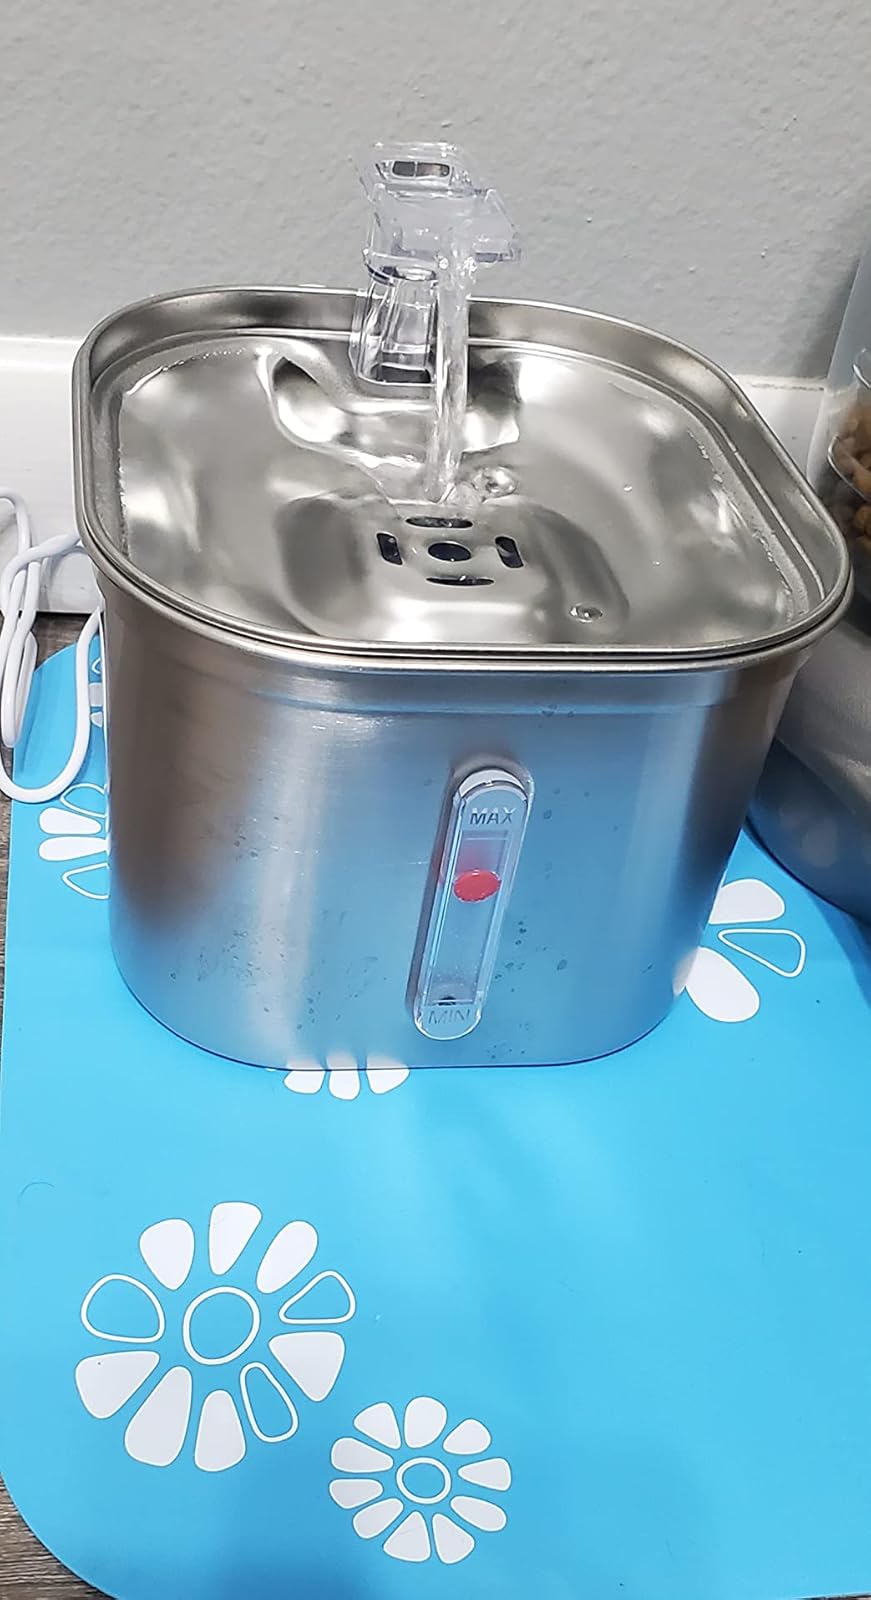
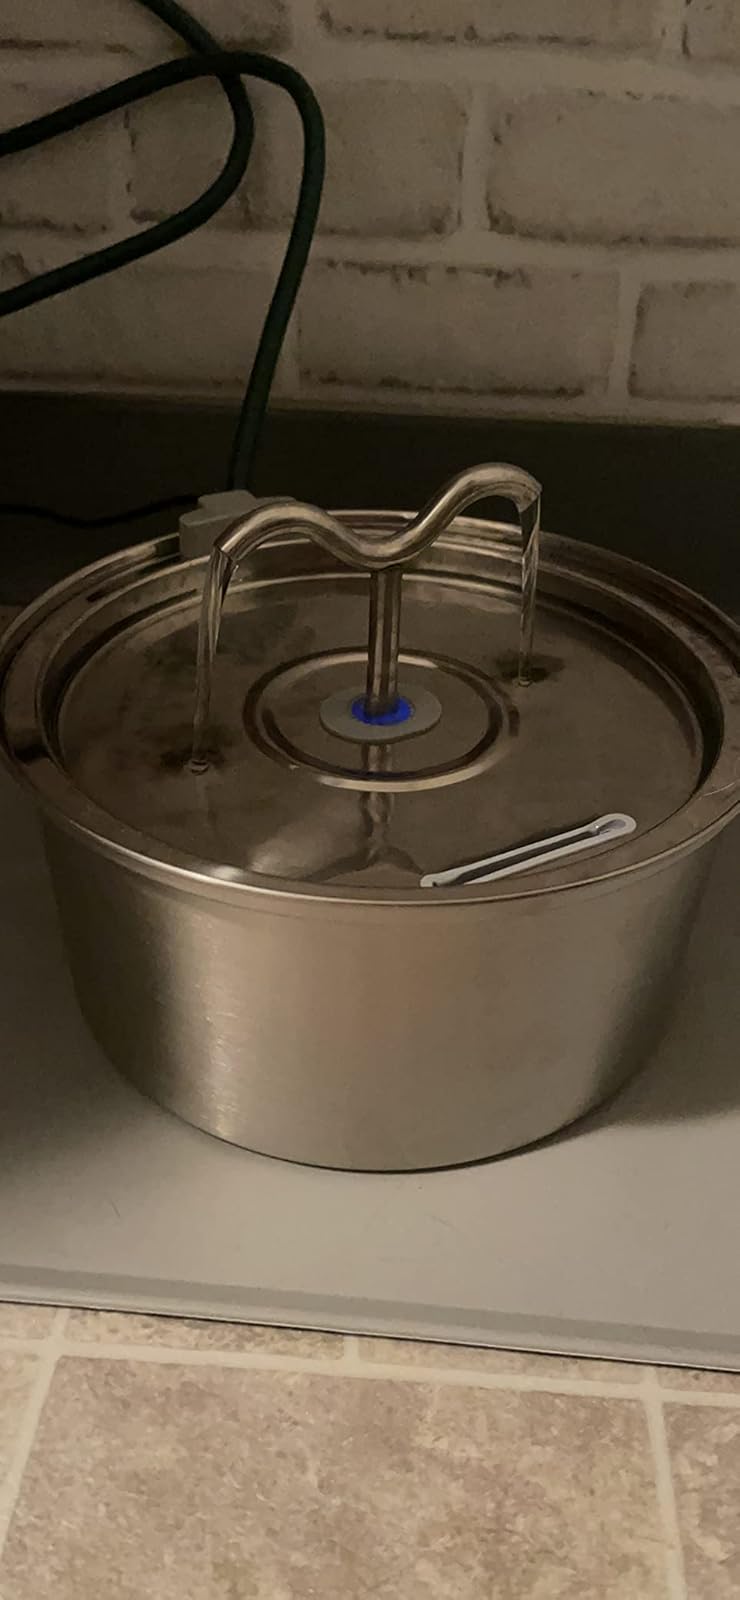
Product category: items_bowl
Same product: no